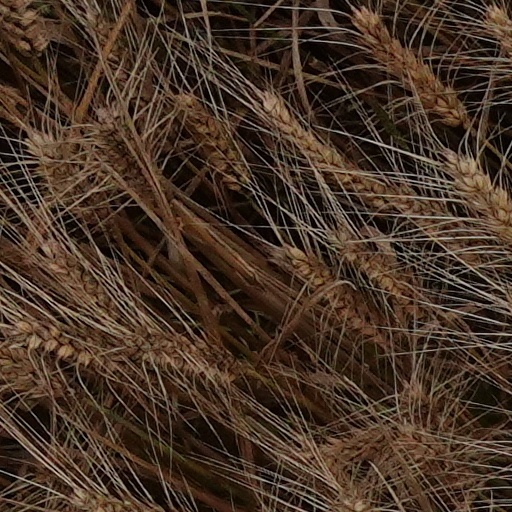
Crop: wheat